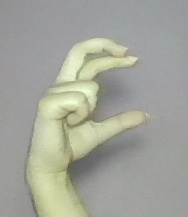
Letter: thal